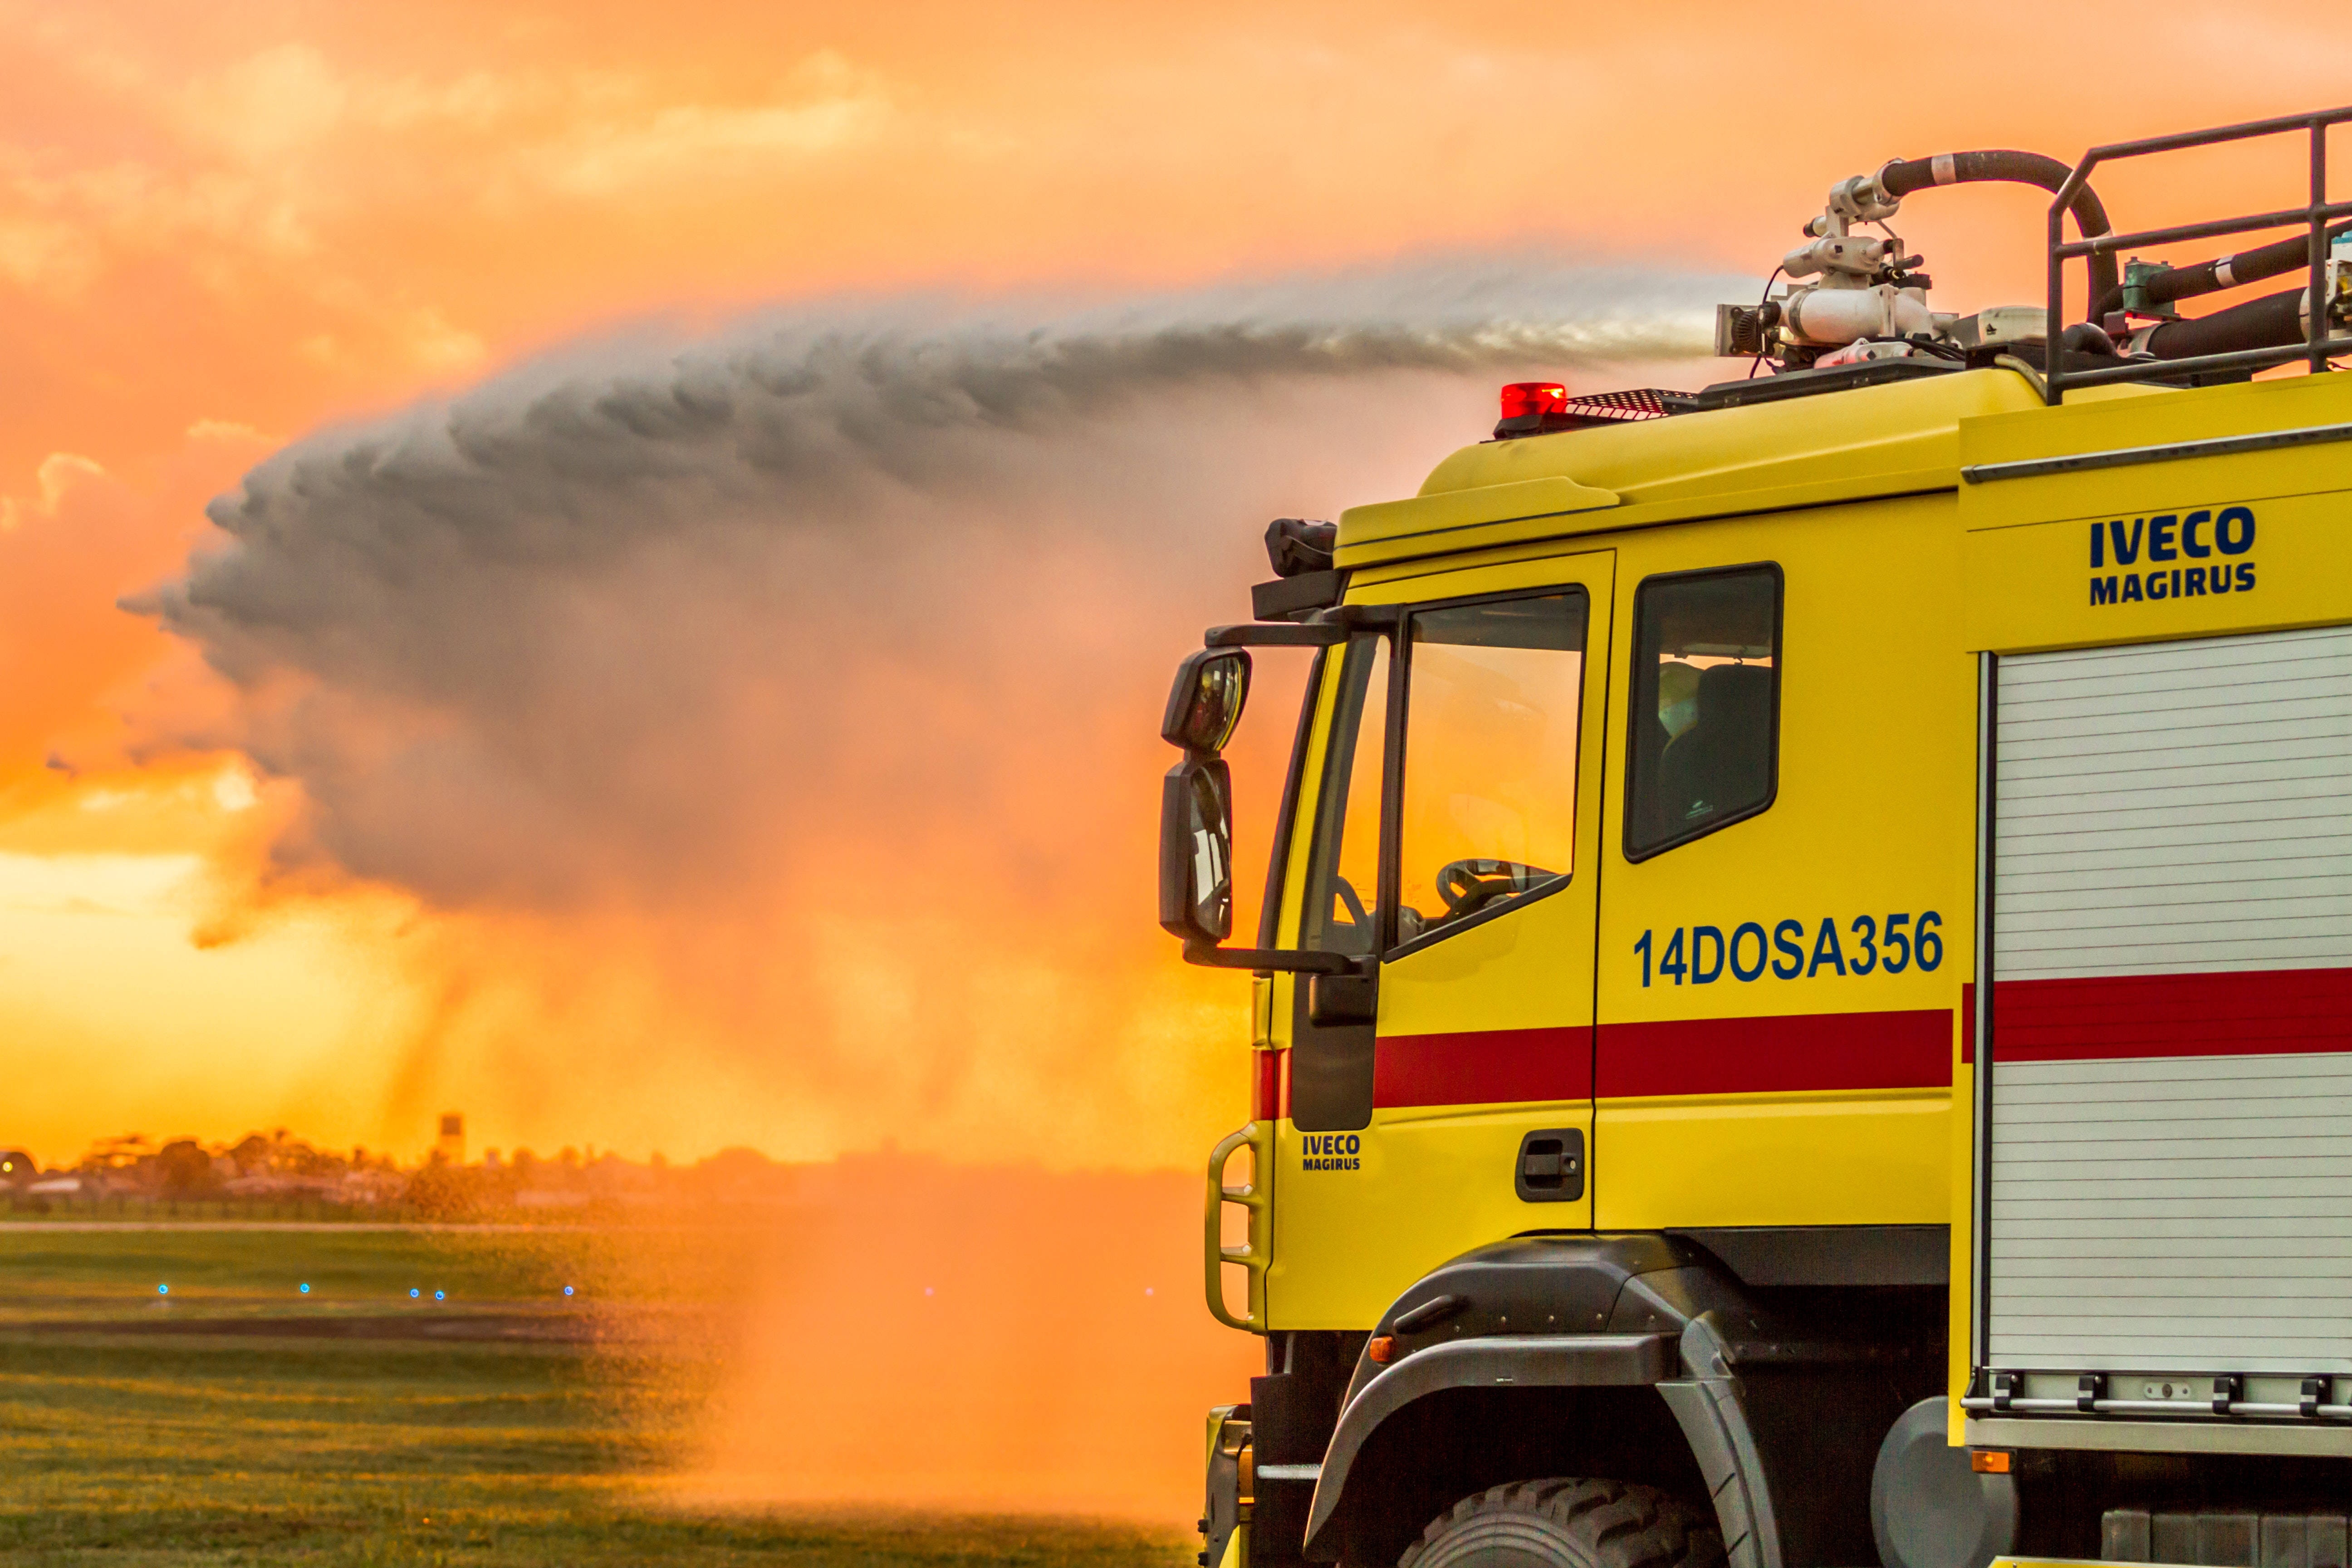
vehicle, mode of transport, transport, emergency, fire department, ecoregion, sky, truck, public utility, emergency service, car, geological phenomenon, commercial vehicle, wheel, firefighter